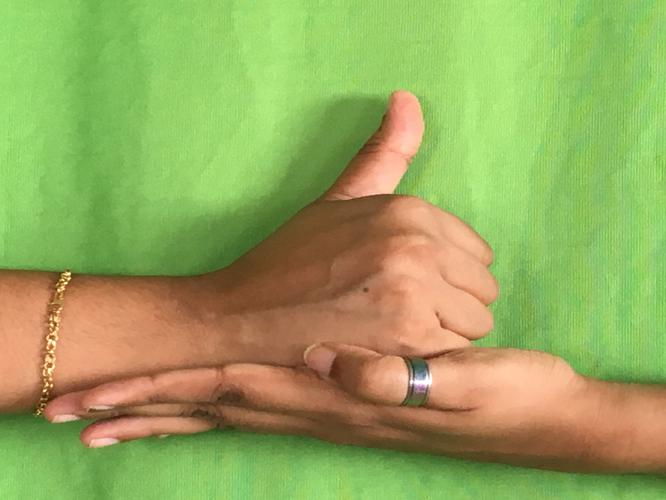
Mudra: Shivalinga
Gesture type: double_hand